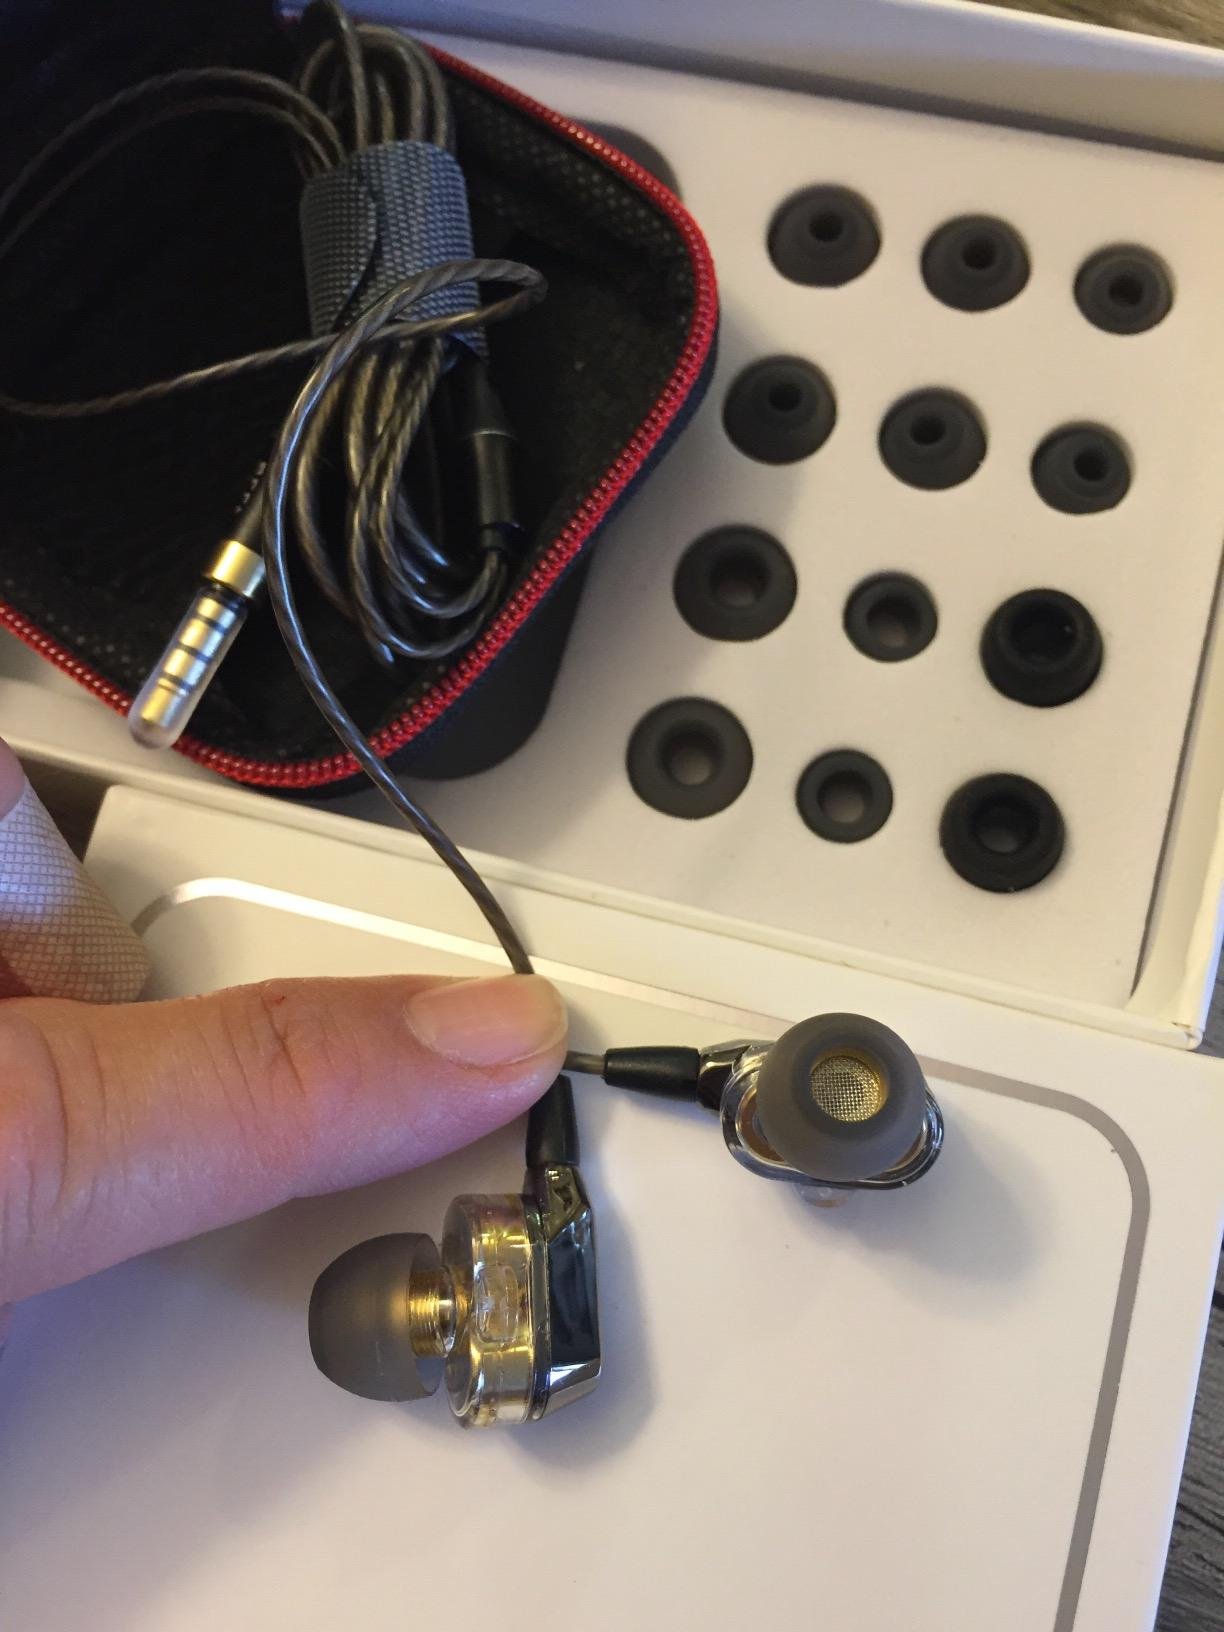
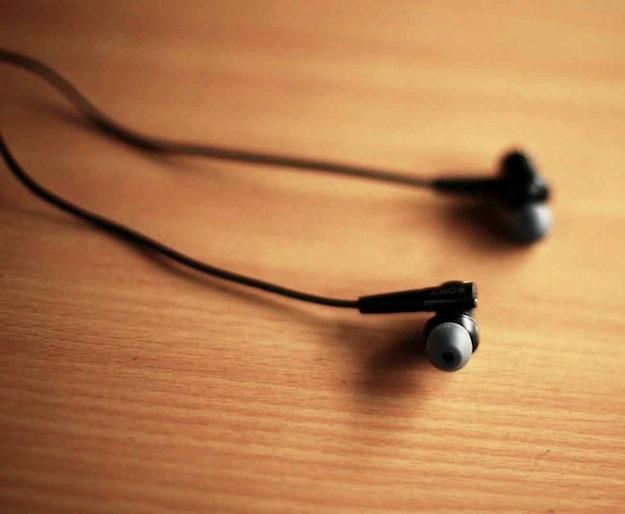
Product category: headphones
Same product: no